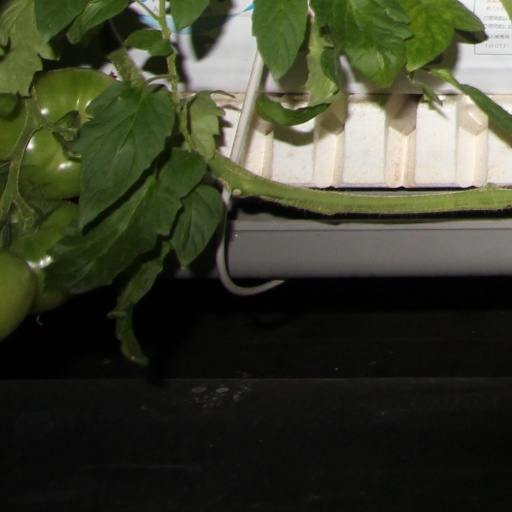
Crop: tomato